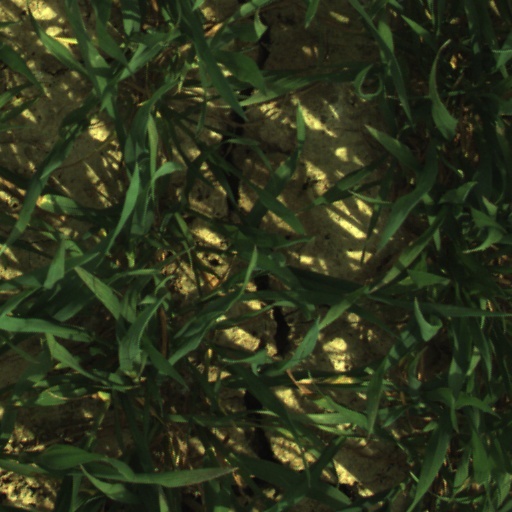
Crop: wheat